Answer in natural language. Which point is closer to the camera taking this photo, point B  or point C? Choose between the following options: C or B
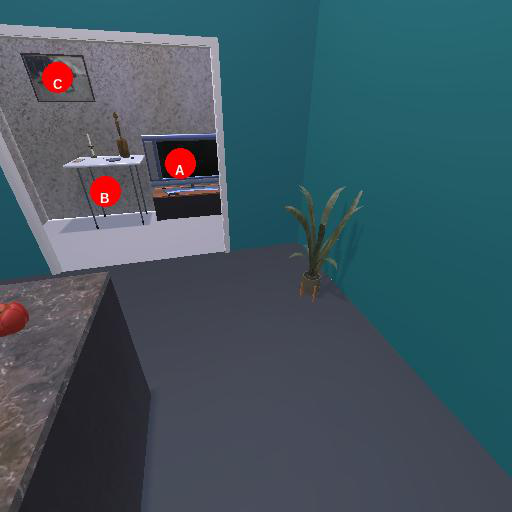
<answer>B</answer>